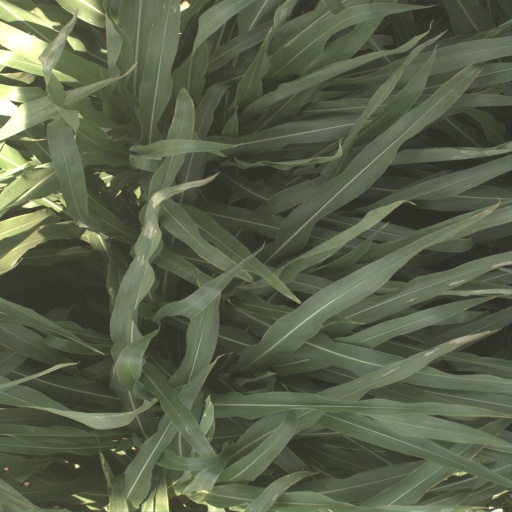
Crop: sorghum